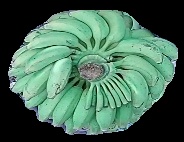
Variety: elakki-bale
Grade: grade1